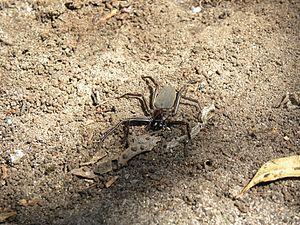
Morebilus est un genre d'araignées aranéomorphes de la famille des Trochanteriidae.
Morebilus plagusius est une espèce d'araignées aranéomorphes de la famille des Trochanteriidae.